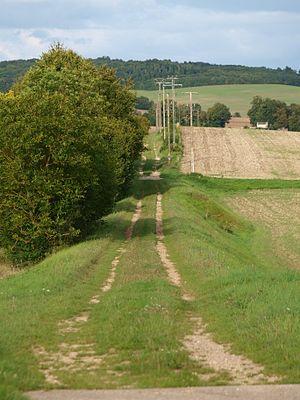
Thorigny-sur-Oreuse (Yonne, France)
La ligne de Sens à Nogent-sur-Seine et l'embranchement de Saint-Maurice-aux-Riches-Hommes à Villeneuve-l'Archevêque étaient des lignes de chemin de fer secondaire à voie métrique, situées dans les départements de l'Yonne et de l'Aube.
Saint-Martin-sur-Oreuse est une ancienne commune française située dans le département de l'Yonne et la région Bourgogne-Franche-Comté. Elle est associée à la commune de Thorigny-sur-Oreuse depuis 1973.